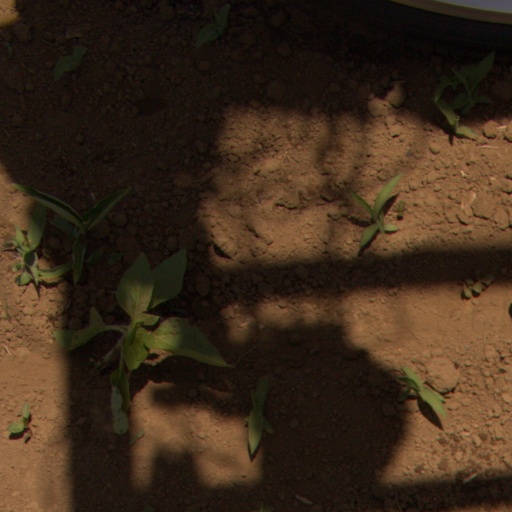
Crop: Jerusalem artichoke